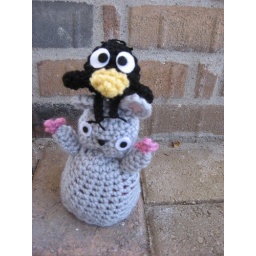
Bou-nezumi with Hadeori (Blackbird). It's so cute in the movie when the bird lifts the heavy mouse up and flies with him!